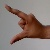
The image shows a hand gesture representing the letter 'Z' in Indian Sign Language.